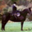
Label: horse